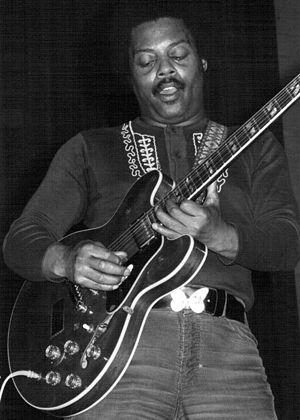
Le guitariste de blues américain Luther Tucker lors du San Francisco Blues Festival à Saint-Ouen-l'Aumône